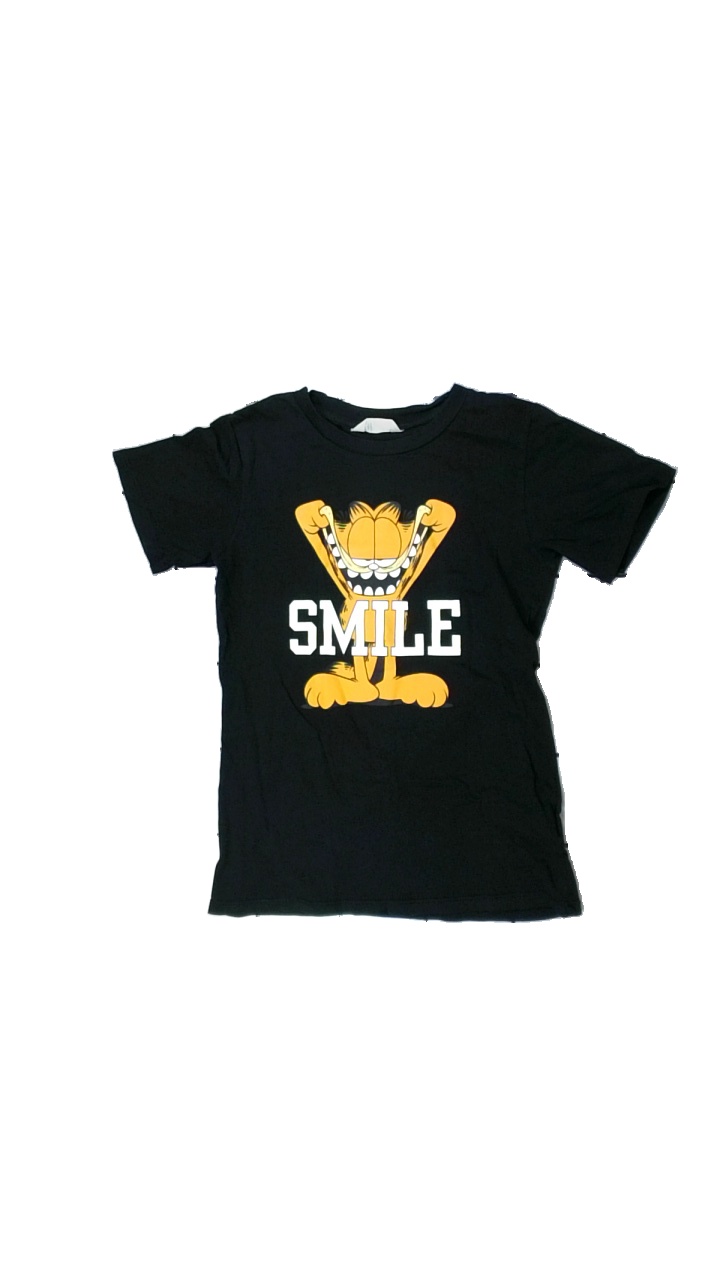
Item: T-shirt (Children)
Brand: Missing
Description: Black t-shirt with print
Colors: Black, Orange
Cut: Regular, C-collar
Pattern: Other
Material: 100% Cotton
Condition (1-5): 3
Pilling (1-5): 5
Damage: hole
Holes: Minor
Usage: Reuse
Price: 100-150